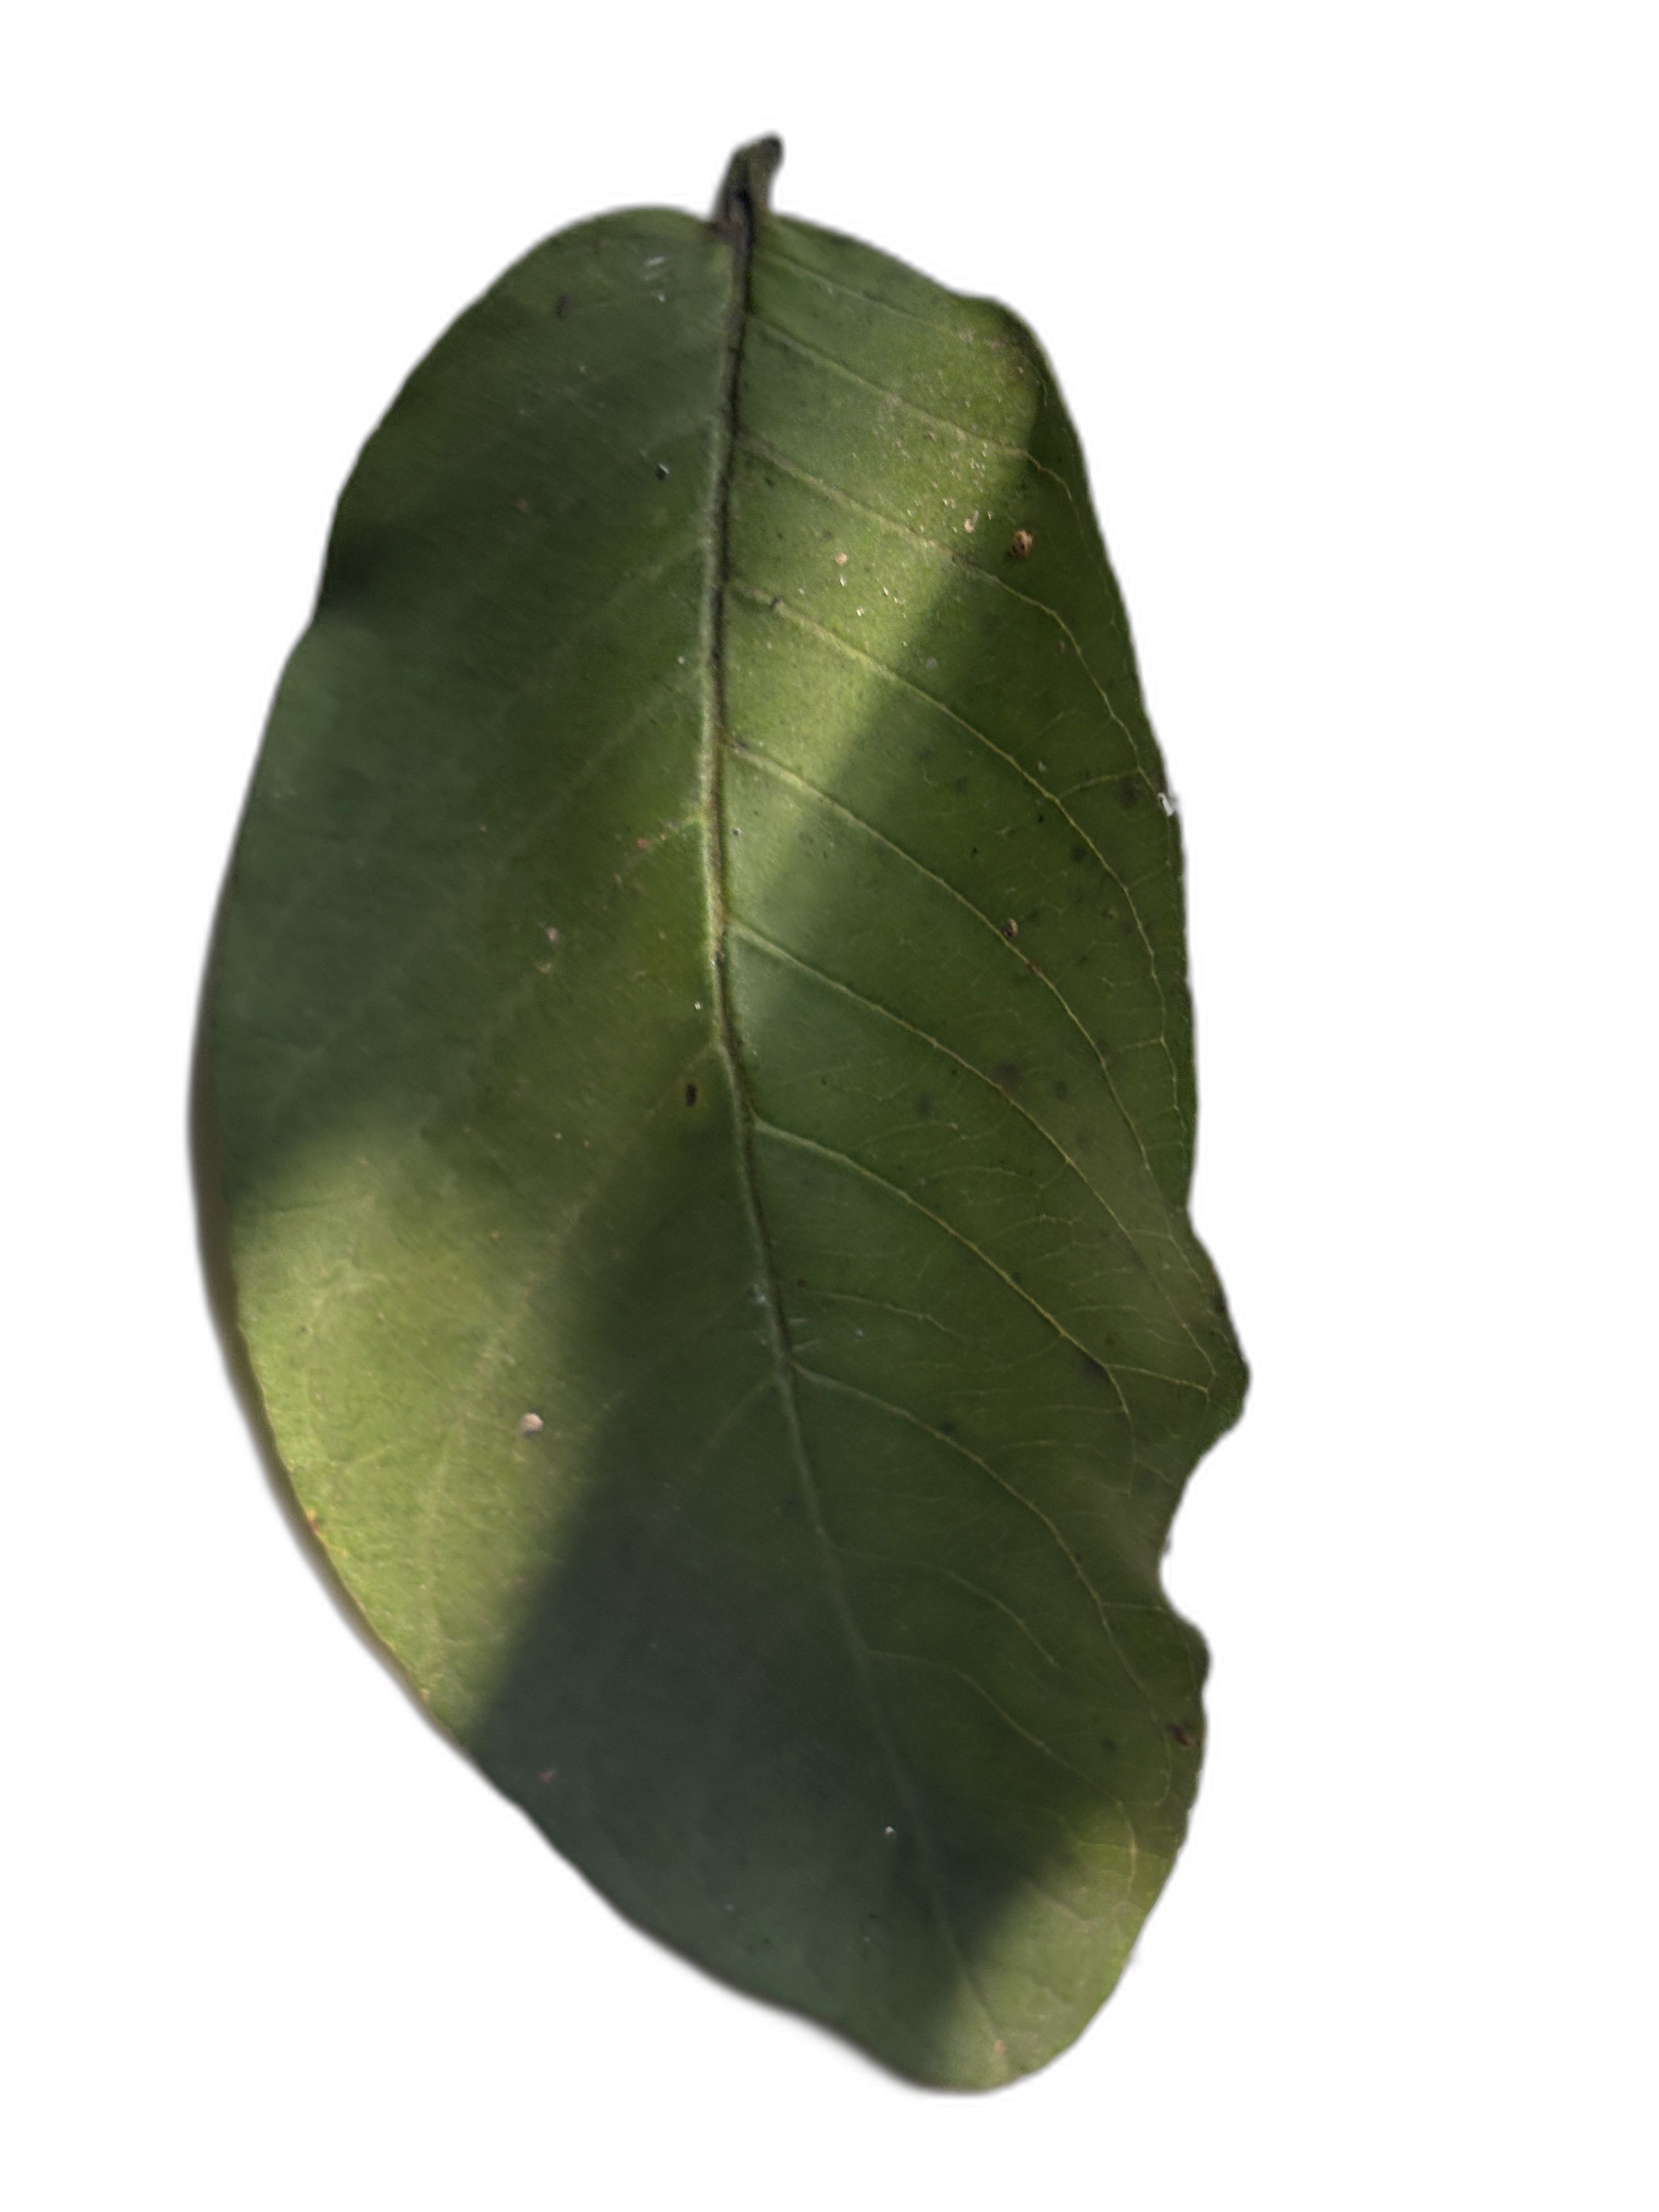
Plant part: leaf
Disease: Healthy